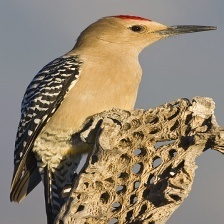
Species: GILA WOODPECKER
Scientific name: MELANERPES UROPYGIALIS